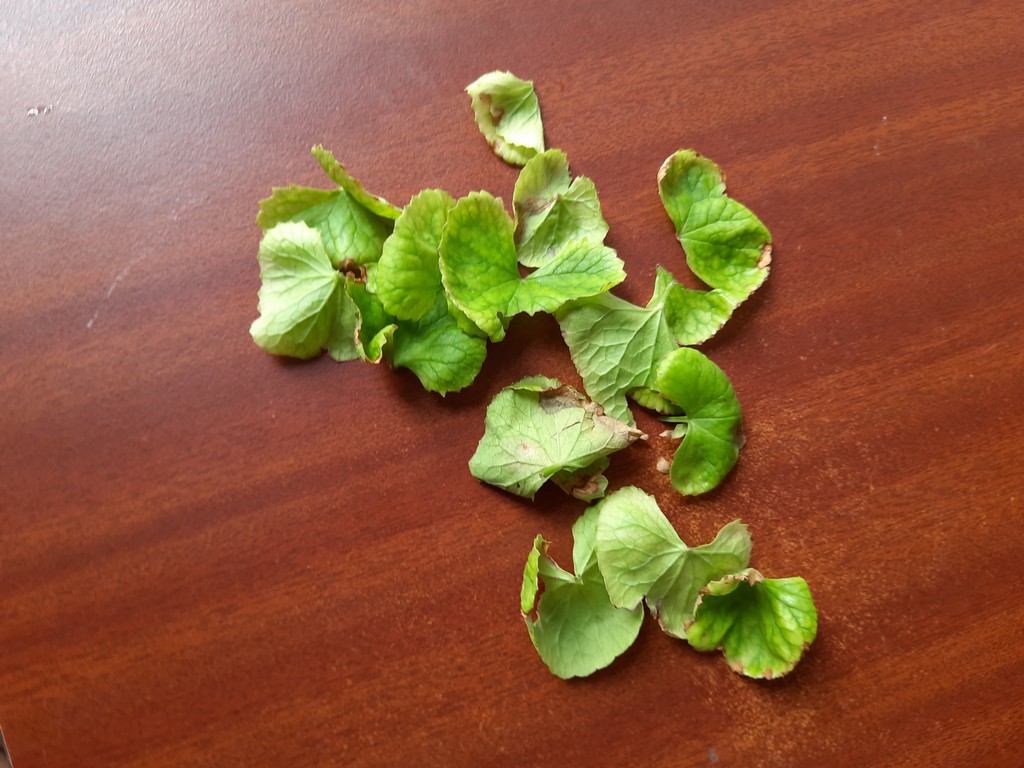
Label: Unhealthy